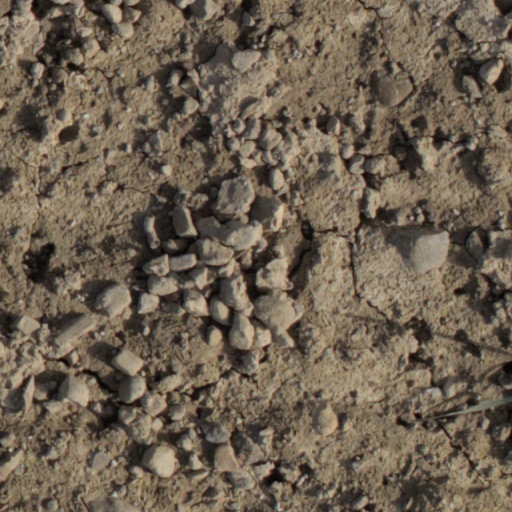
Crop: wheat